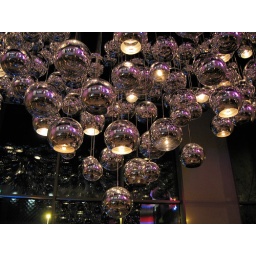
A shot of the metal ball light display in the white room in the G Hotel in Galway. I love the reflection in the huge windows.